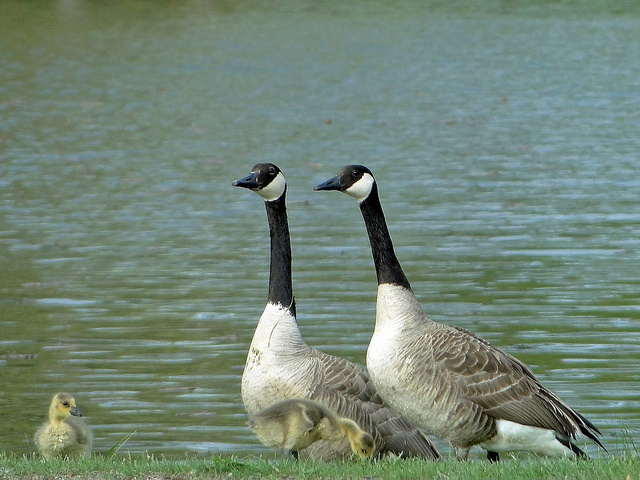
Two Canadian geese and their chicks by the water.
Several young and older birds walk in the grass in front of the river.
Two long neck birds are by little chicks near the water.
Two adult geese and two chicks standing by water.
three birds walking by the side of a lake